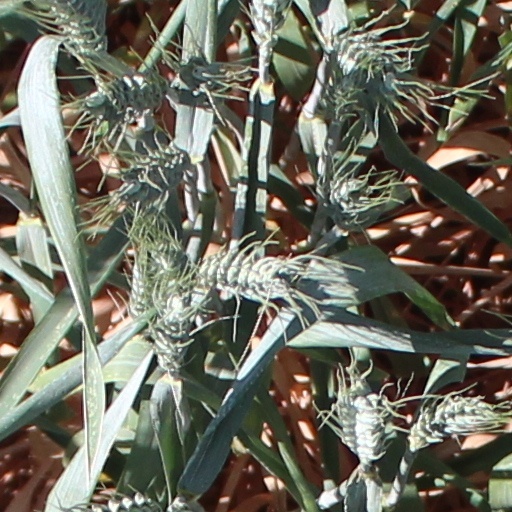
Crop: wheat